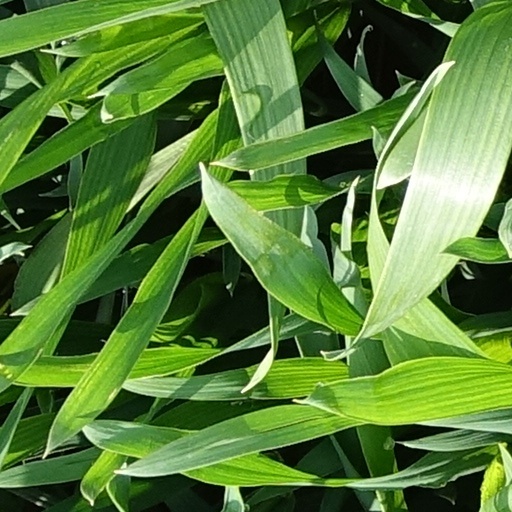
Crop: wheat